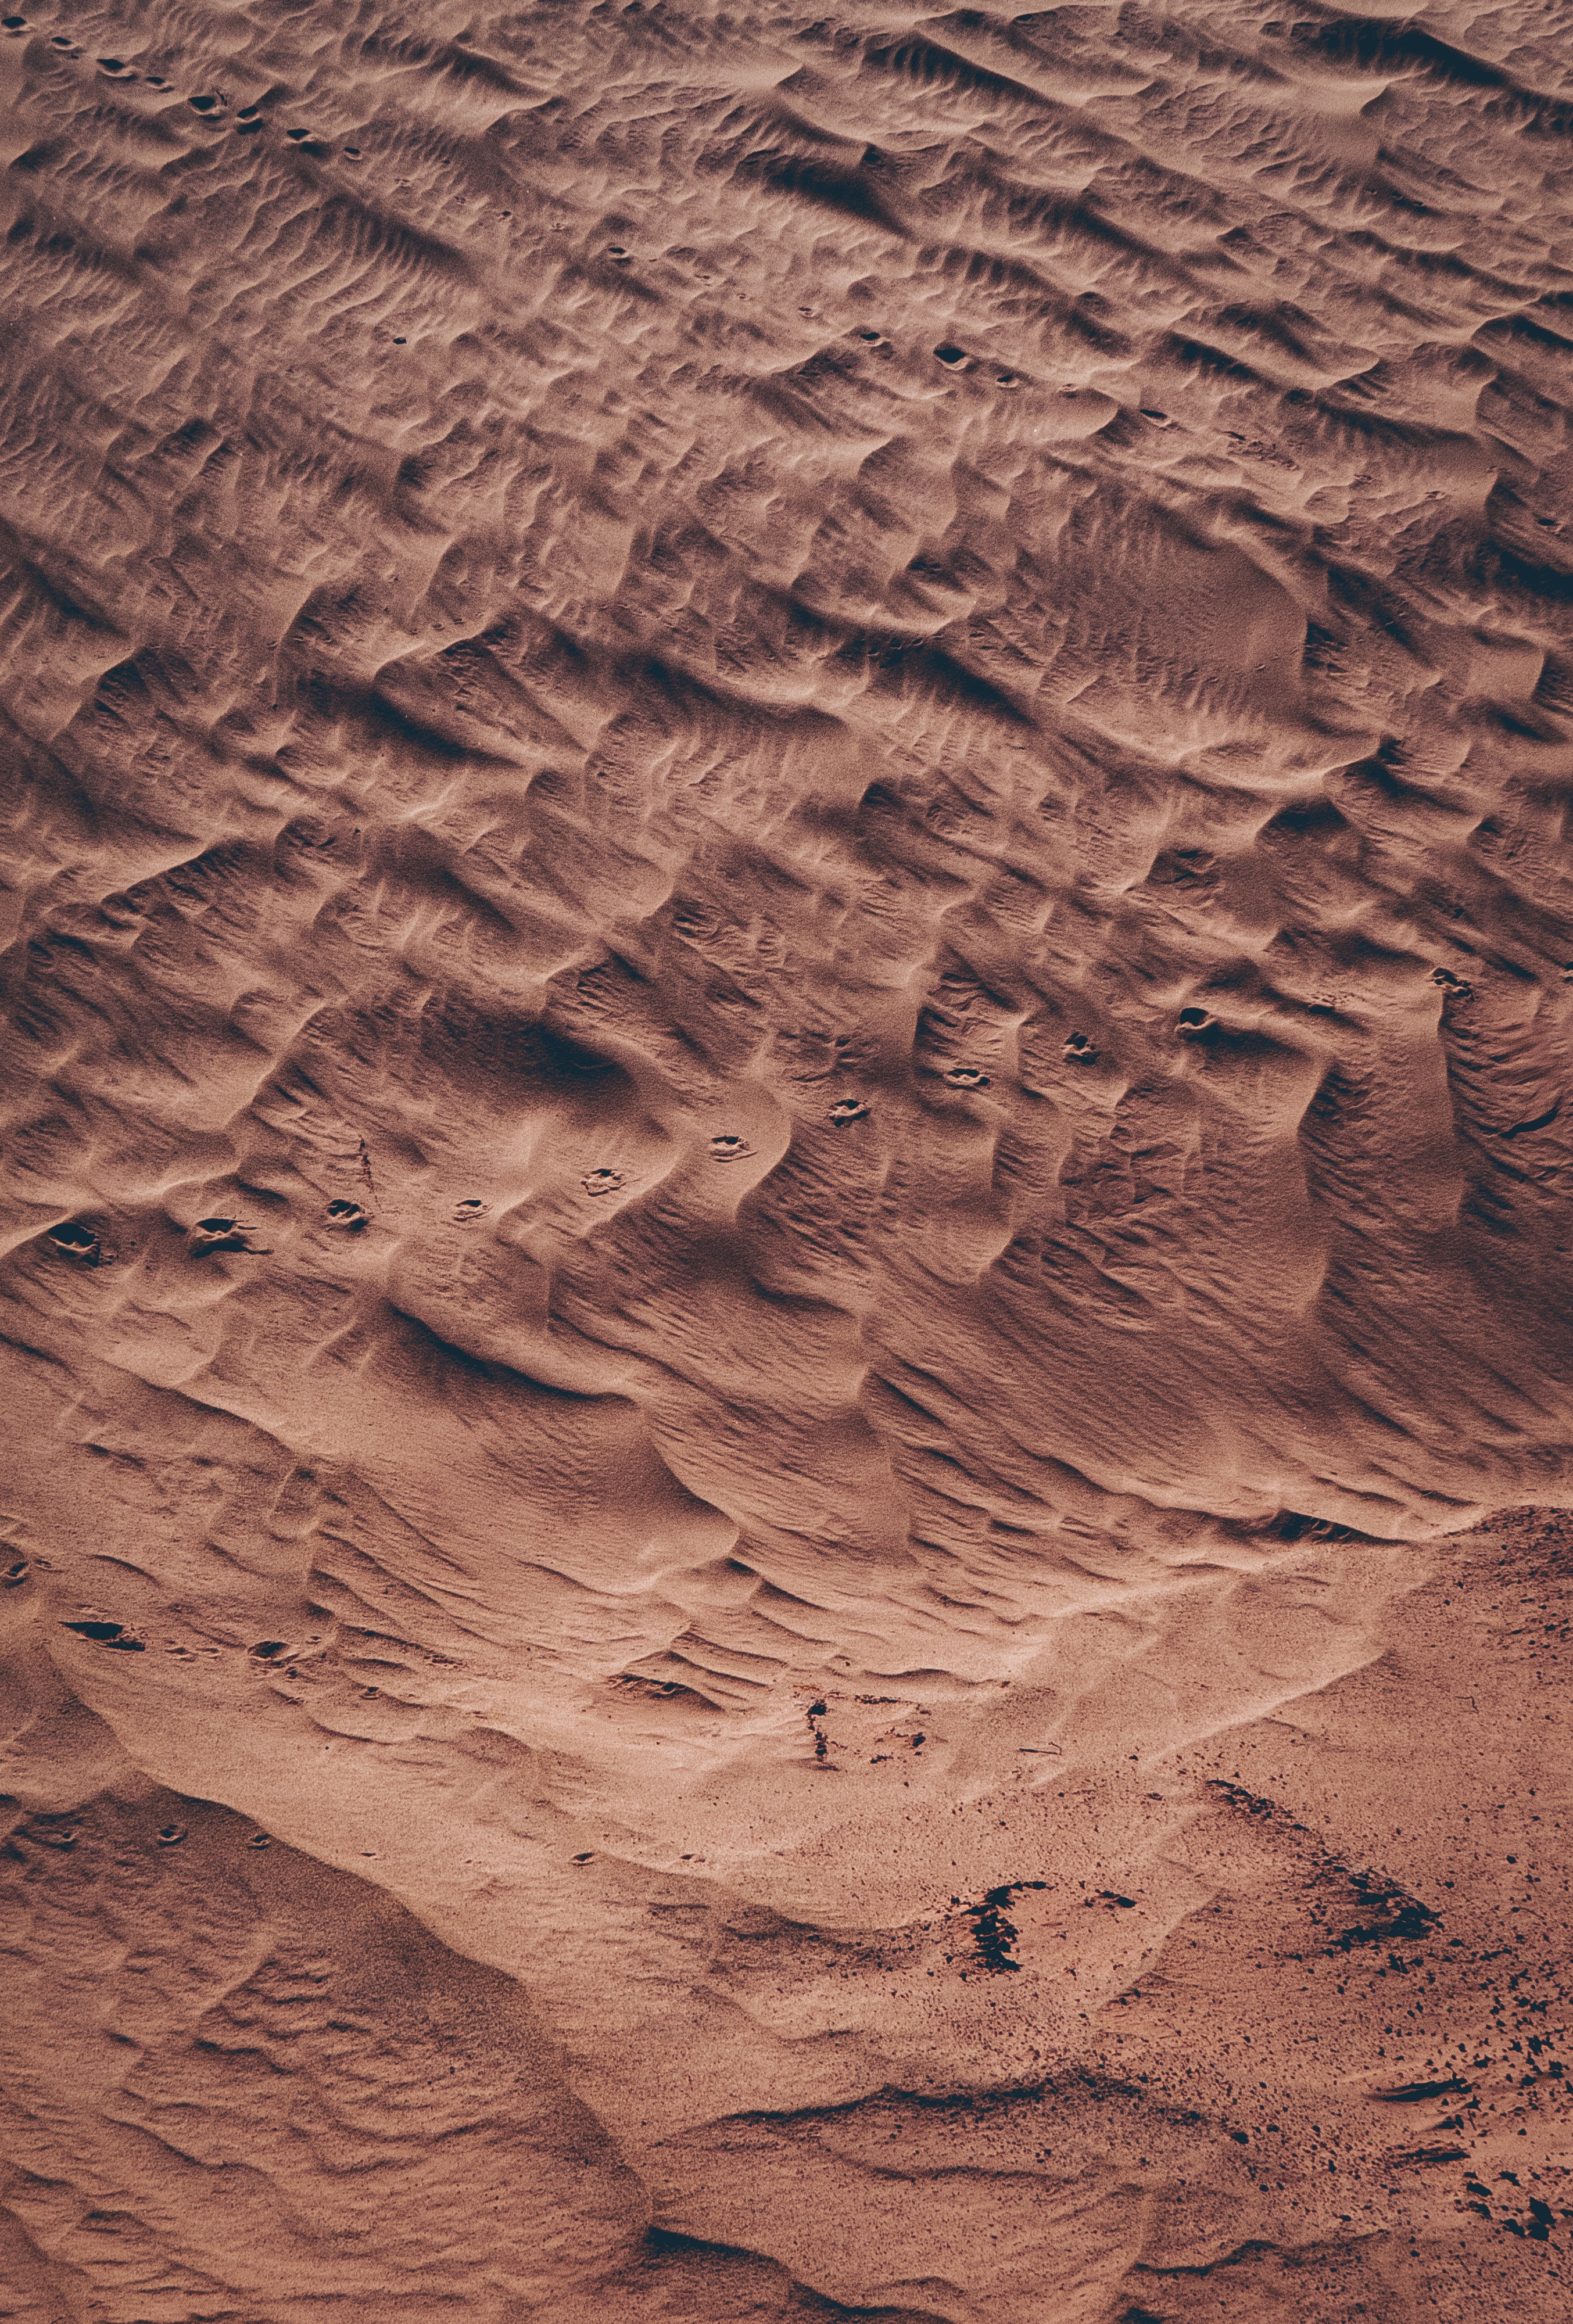
natural, brown, ecoregion, wood, landscape, flooring, pattern, Tints and shades, heat, sand, aeolian landform, horizon, soil, shadow, erg, rock, art, wave, singing sand, evening, reflection, desert, footprint